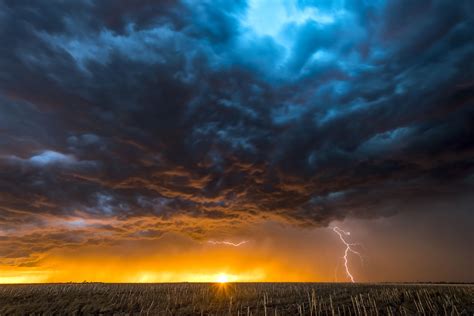
Weather: cloudy or overcast